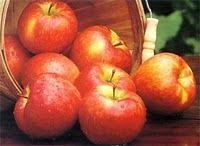
Label: apple